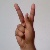
The image shows a hand gesture representing the letter 'K' in Indian Sign Language.